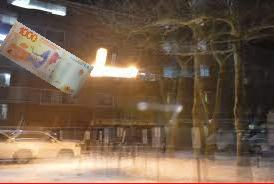
Denominación: 1000